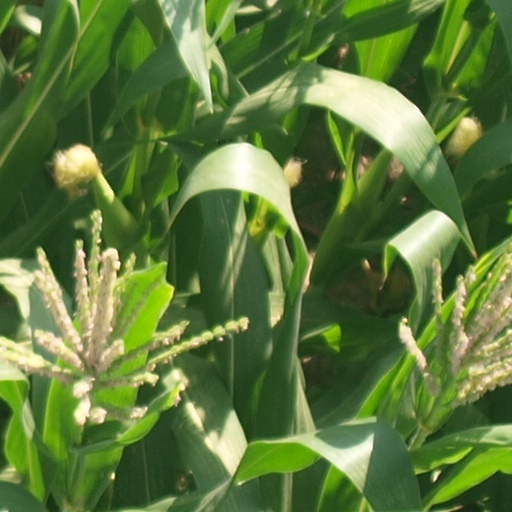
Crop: maize; corn